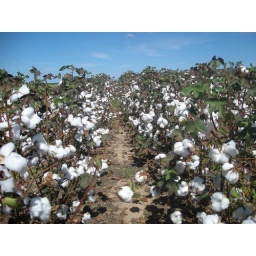
Cotton plants almost ready for harvest. Field will become completelly white in some days.